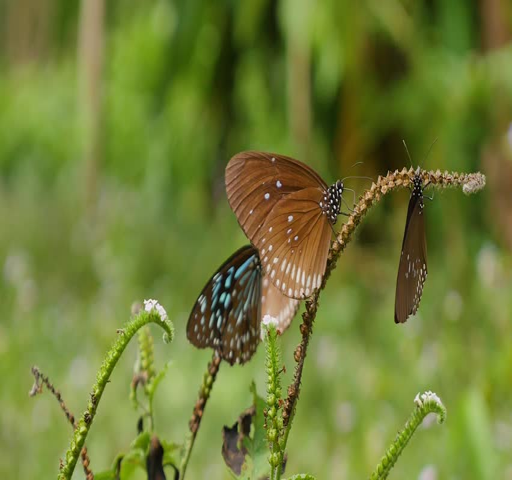
butterflies sitting on a plant